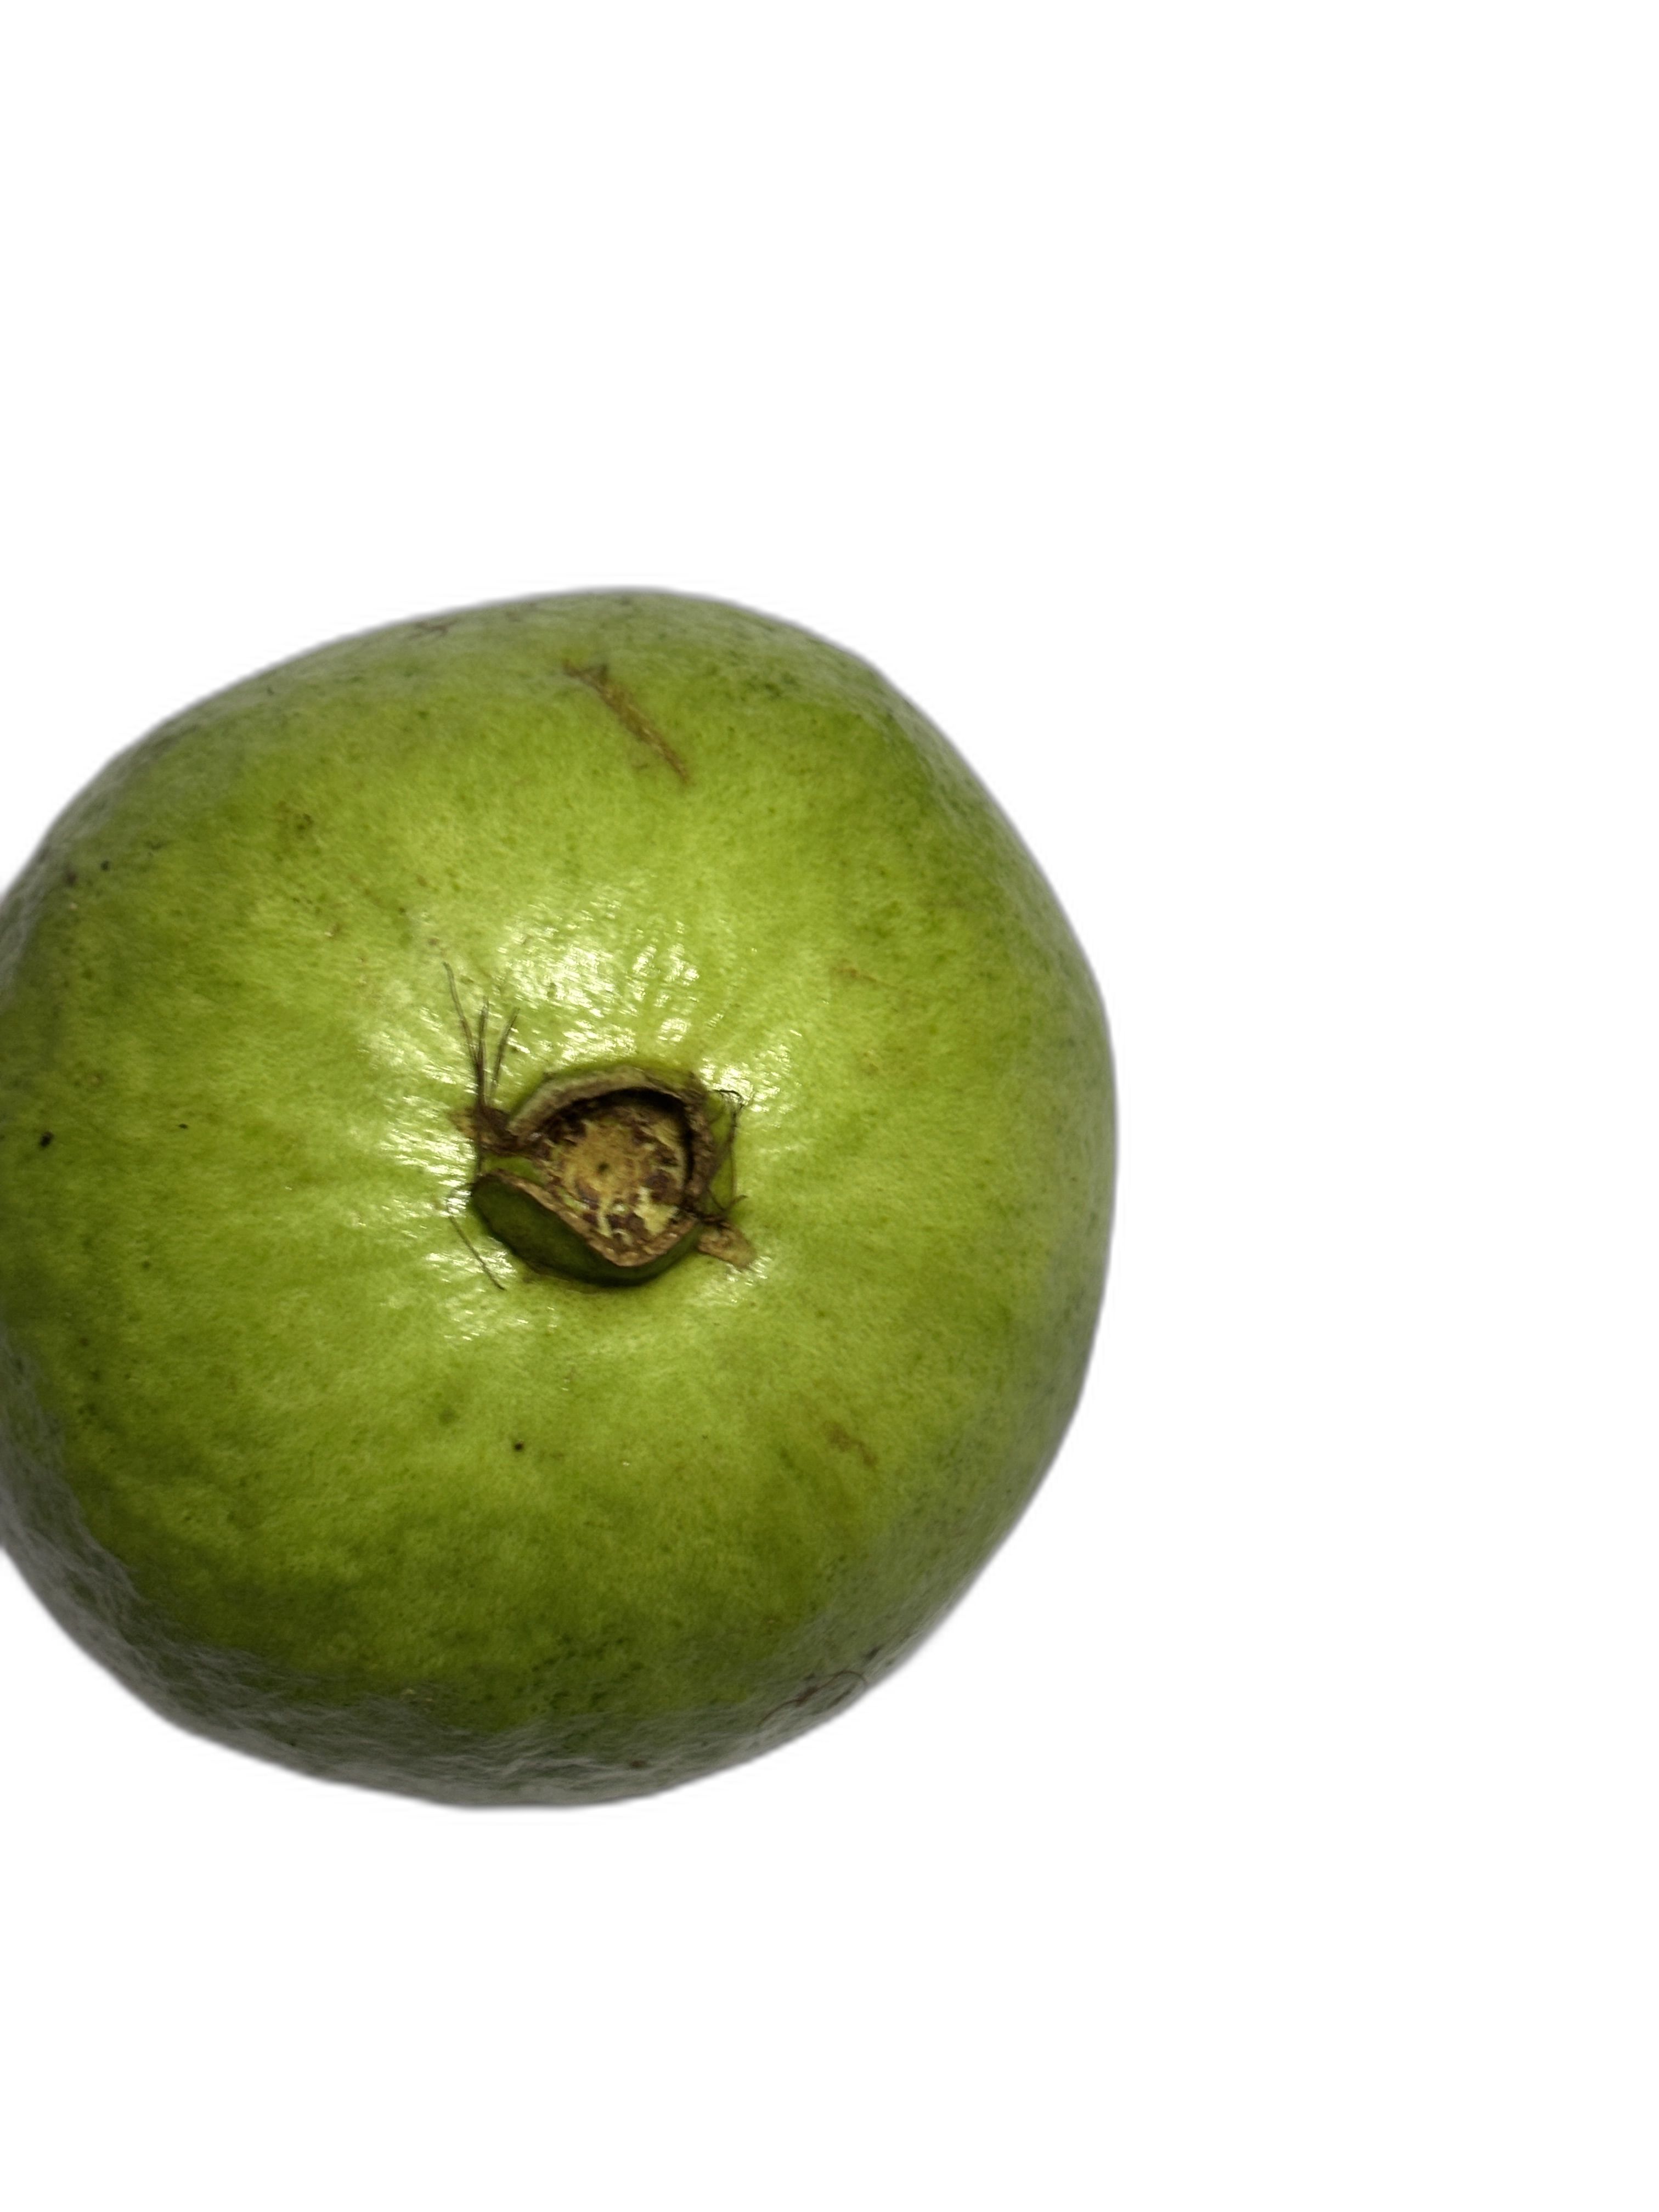
Plant part: fruit
Disease: Healthy